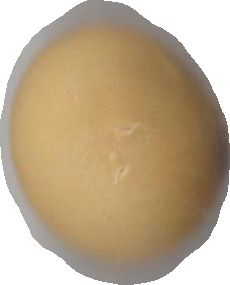
Variety: Dega